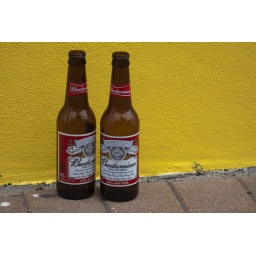
Went to Hamilton Wine &amp;amp; Food fair today.......found this great yellow wall near some great music and just waited...